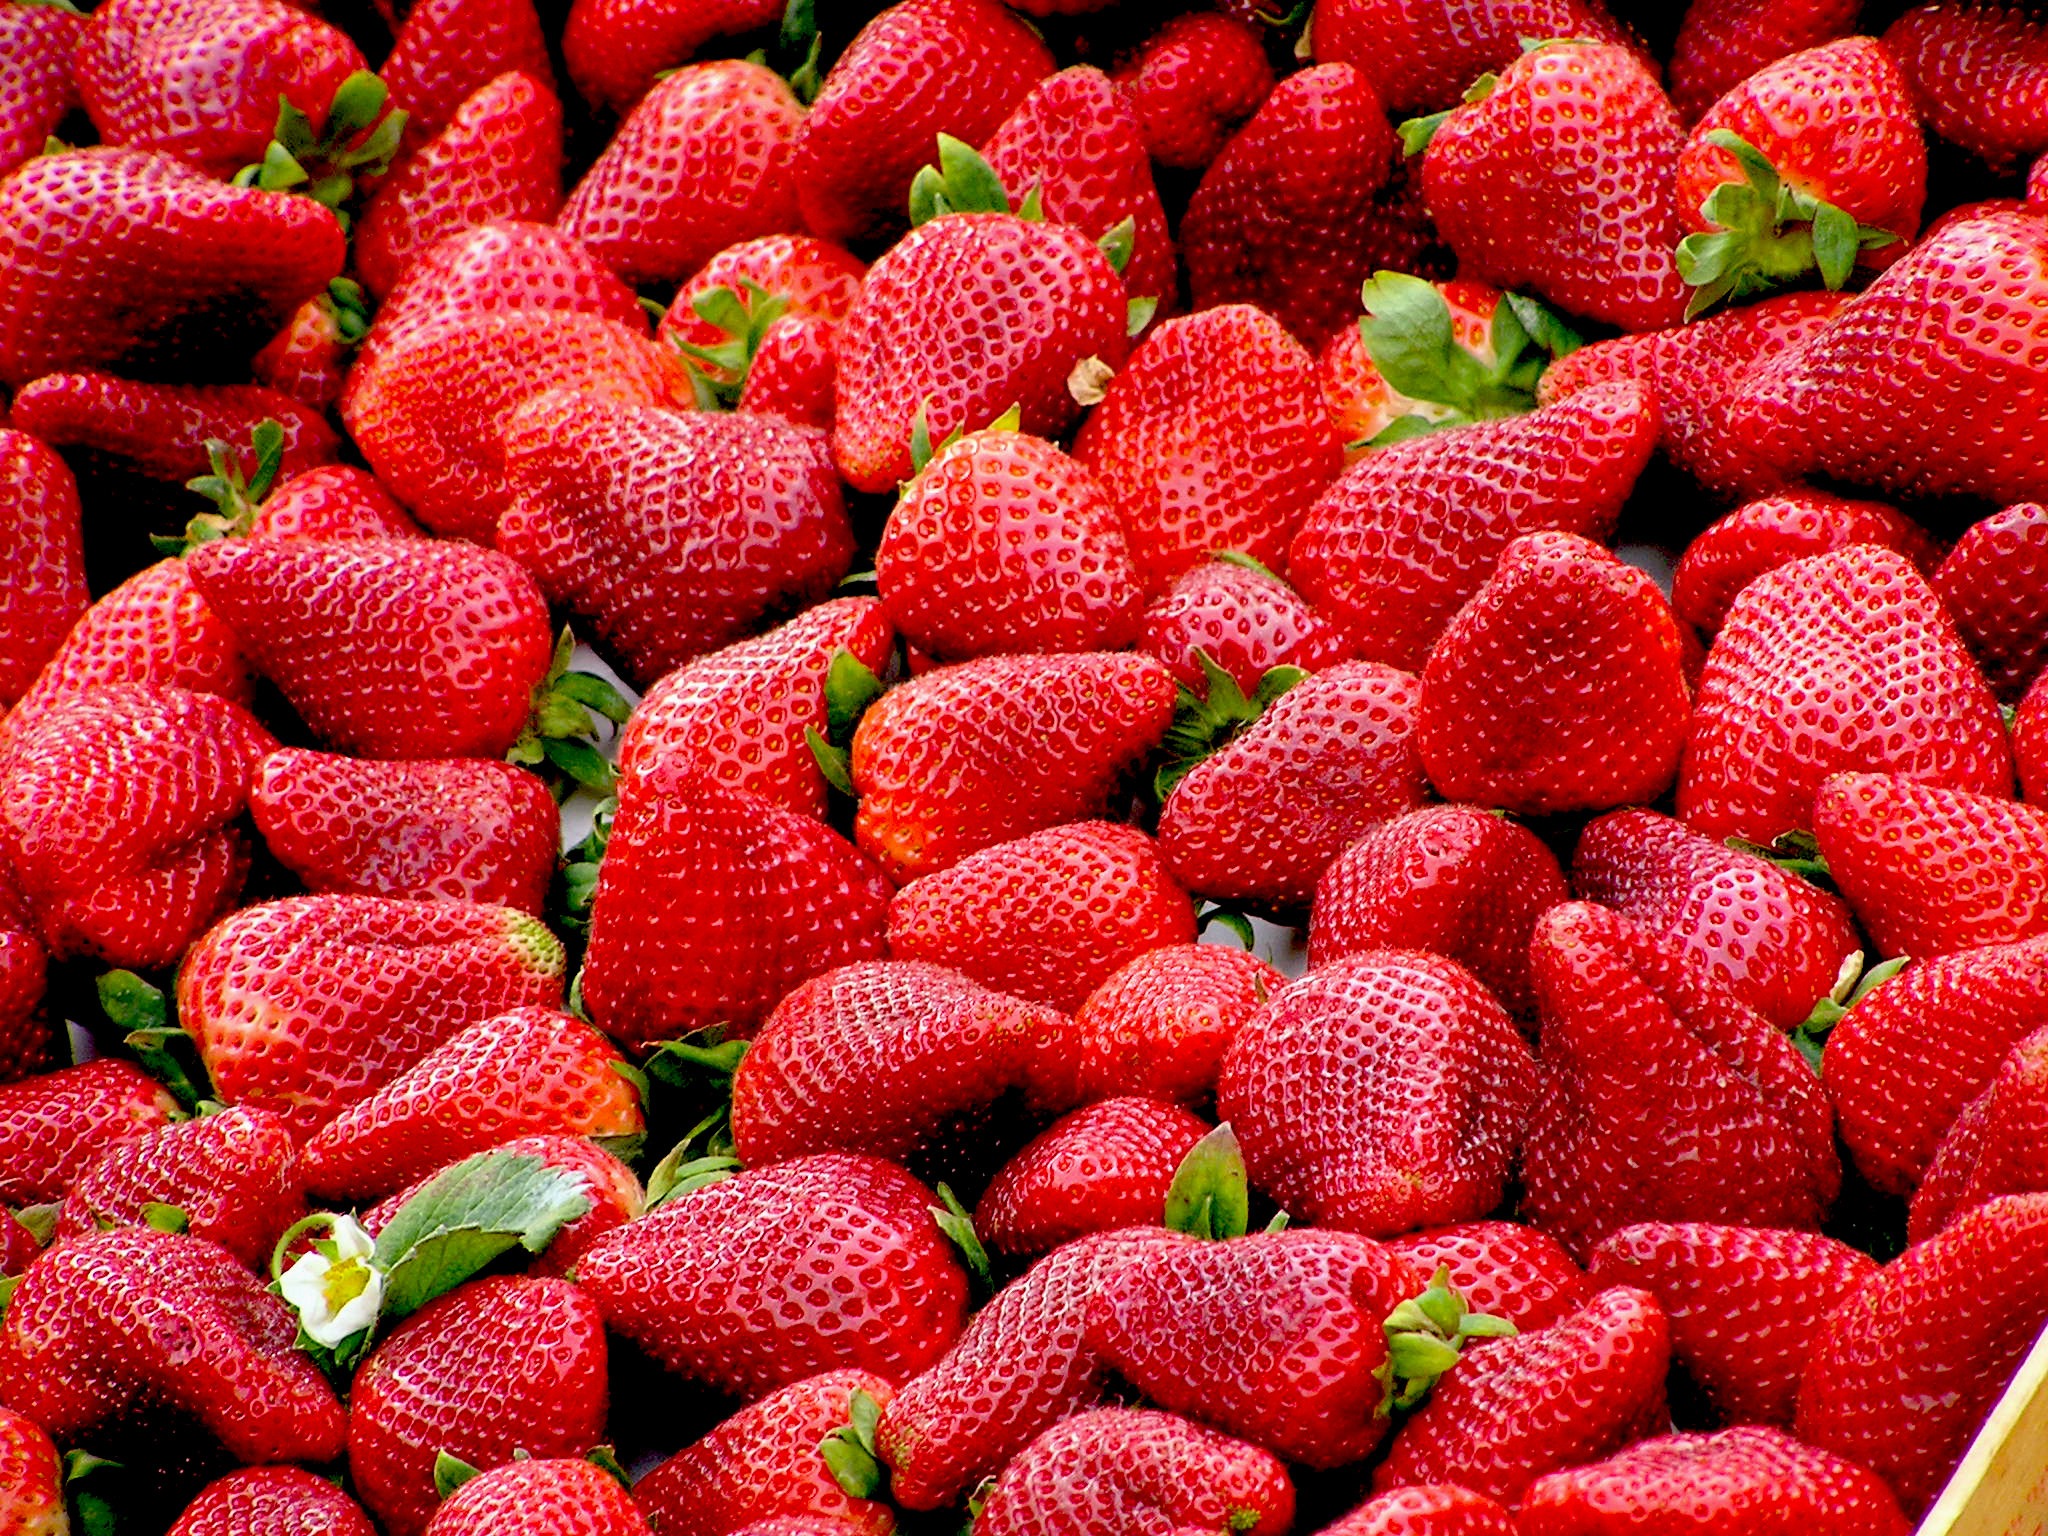
plant, fruit, food, red, produce, strawberry, fruits, strawberries, loganberry